Volkswagen Wasserboxer engine

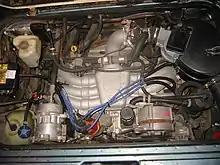
Oettinger WBX 6 engine

Volkswagen contracted Oettinger to develop a six-cylinder version of the wasserboxer. Although Volkswagen decided not to use it, Oettinger sold a T3 equipped with this engine.